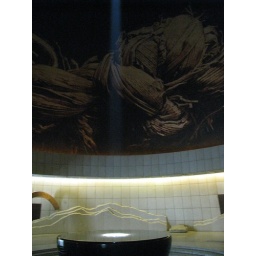
The sunlight, representing Korea, shines on water in a bowl to symbolize creation and the everlasting nation.